Xi'an Qujiang Sightseeing Monorail

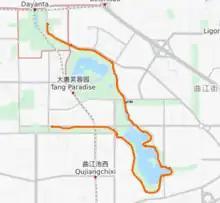
Map of Qujiang Sightseeing Monorail

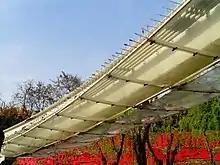
A section of the guideway

The Xi'an Qujiang Sightseeing Monorail is a monorail line in the Qujiang New District of Xi'an, China. The line is a broken loop on the edge of the Nanhu (南湖) public park.